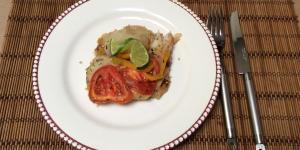
corvina al horno con verduras